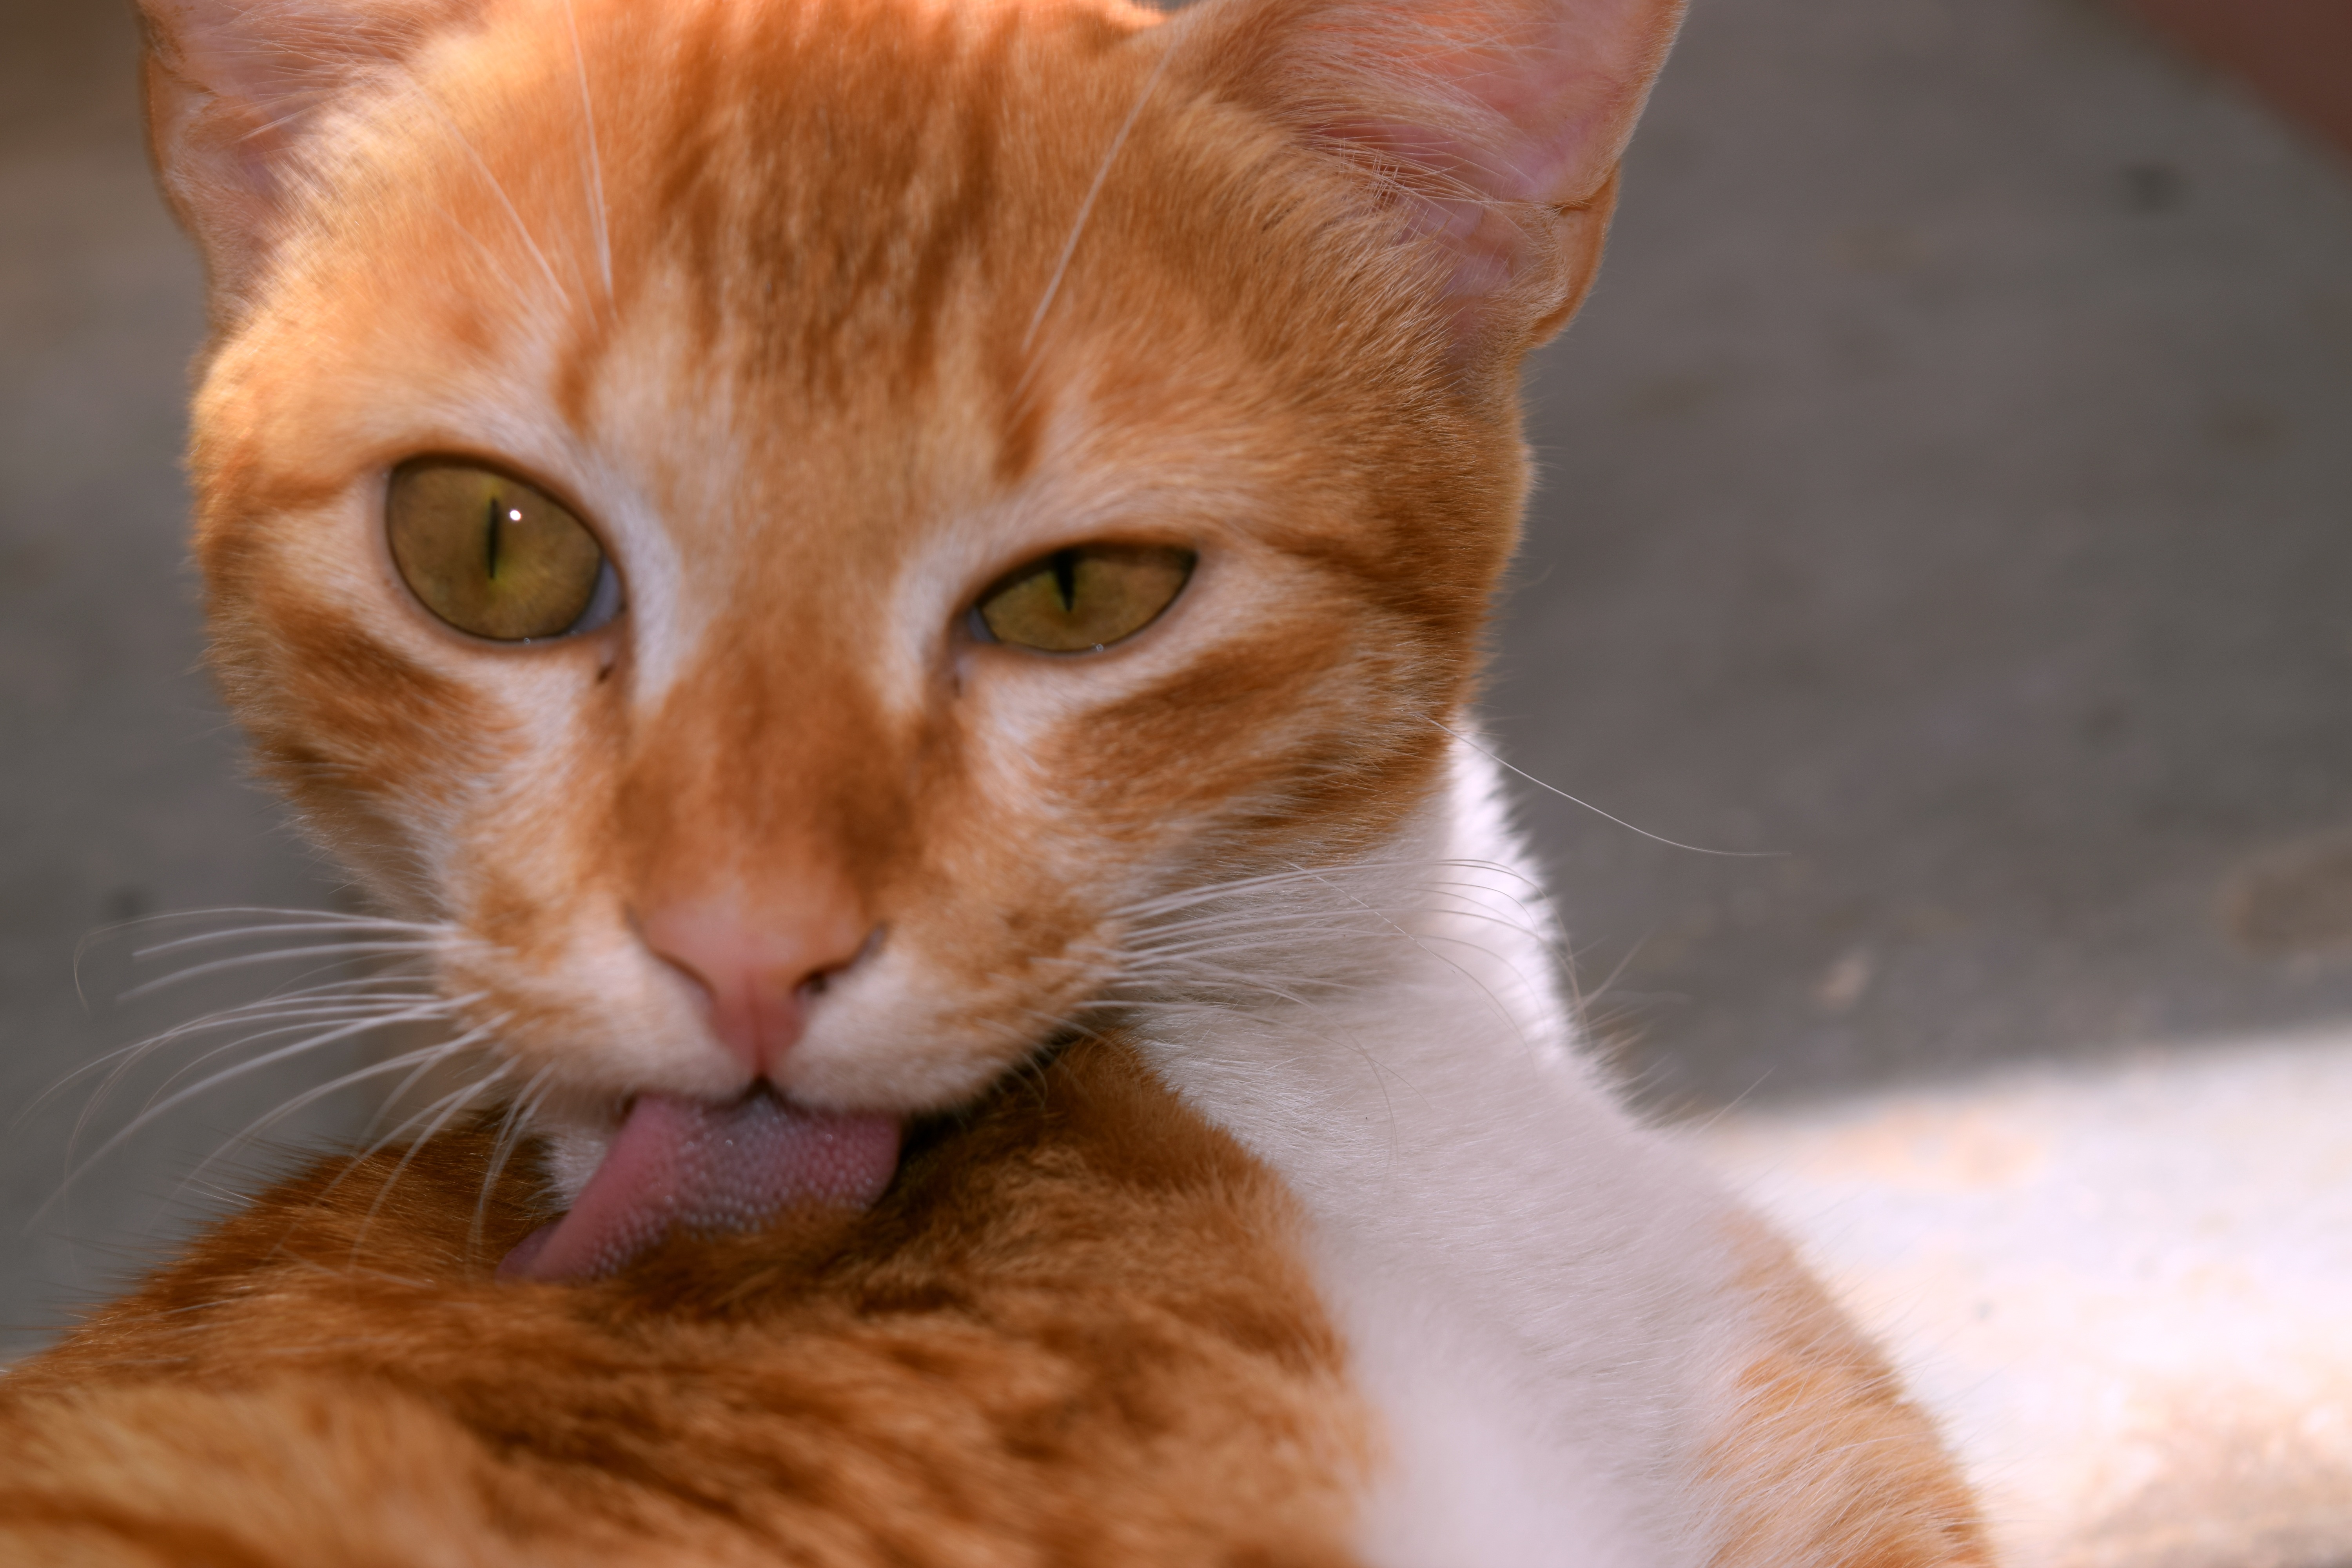
animal, cute, pet, kitten, cat, mammal, close up, nose, whiskers, kitty, snout, vertebrate, adorable, small to medium sized cats, cat like mammal, carnivoran, domestic short haired cat, rusty spotted cat